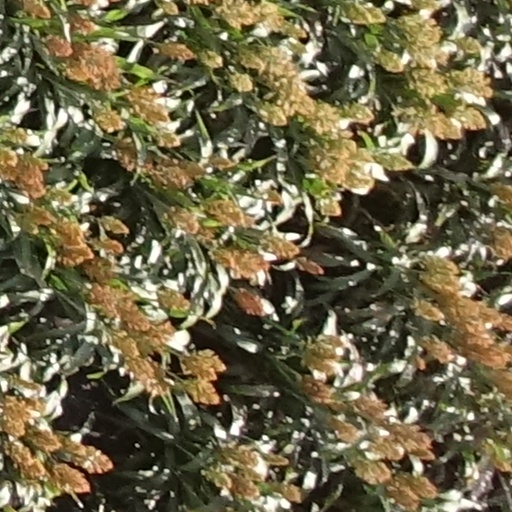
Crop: sorghum